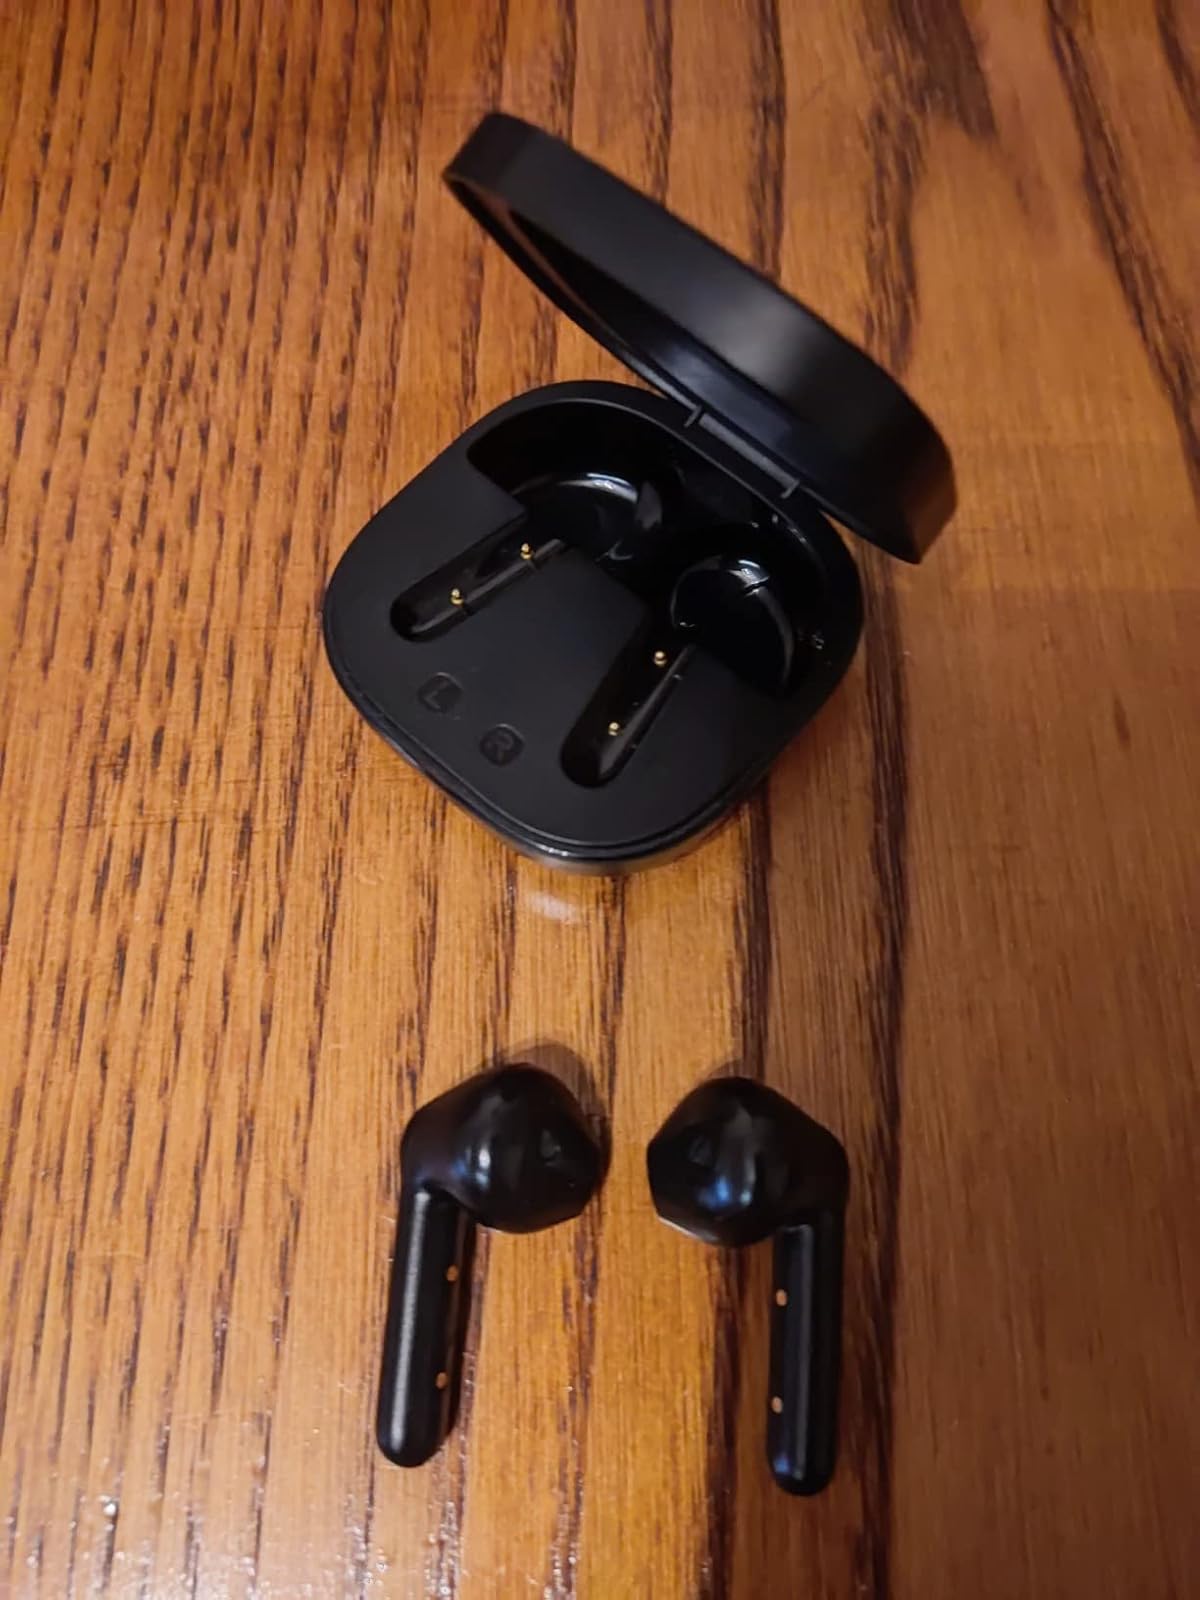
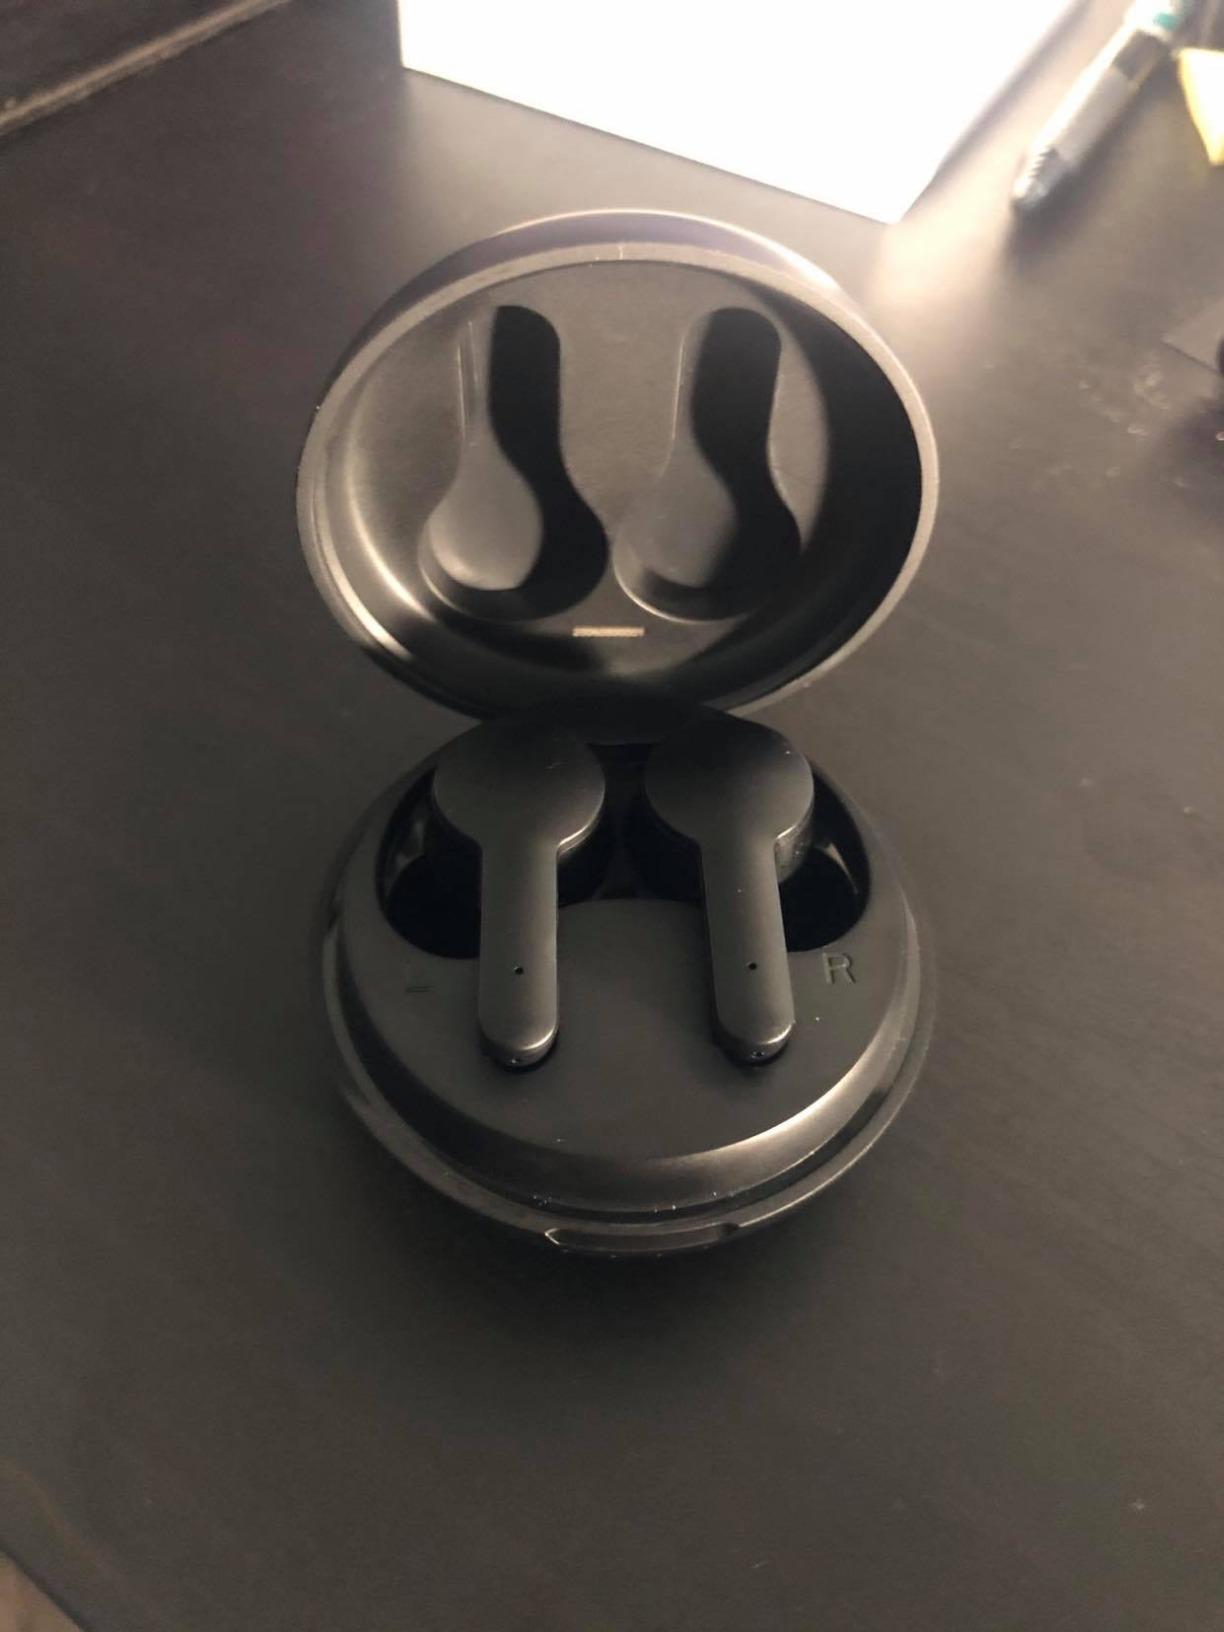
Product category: earbuds
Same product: no